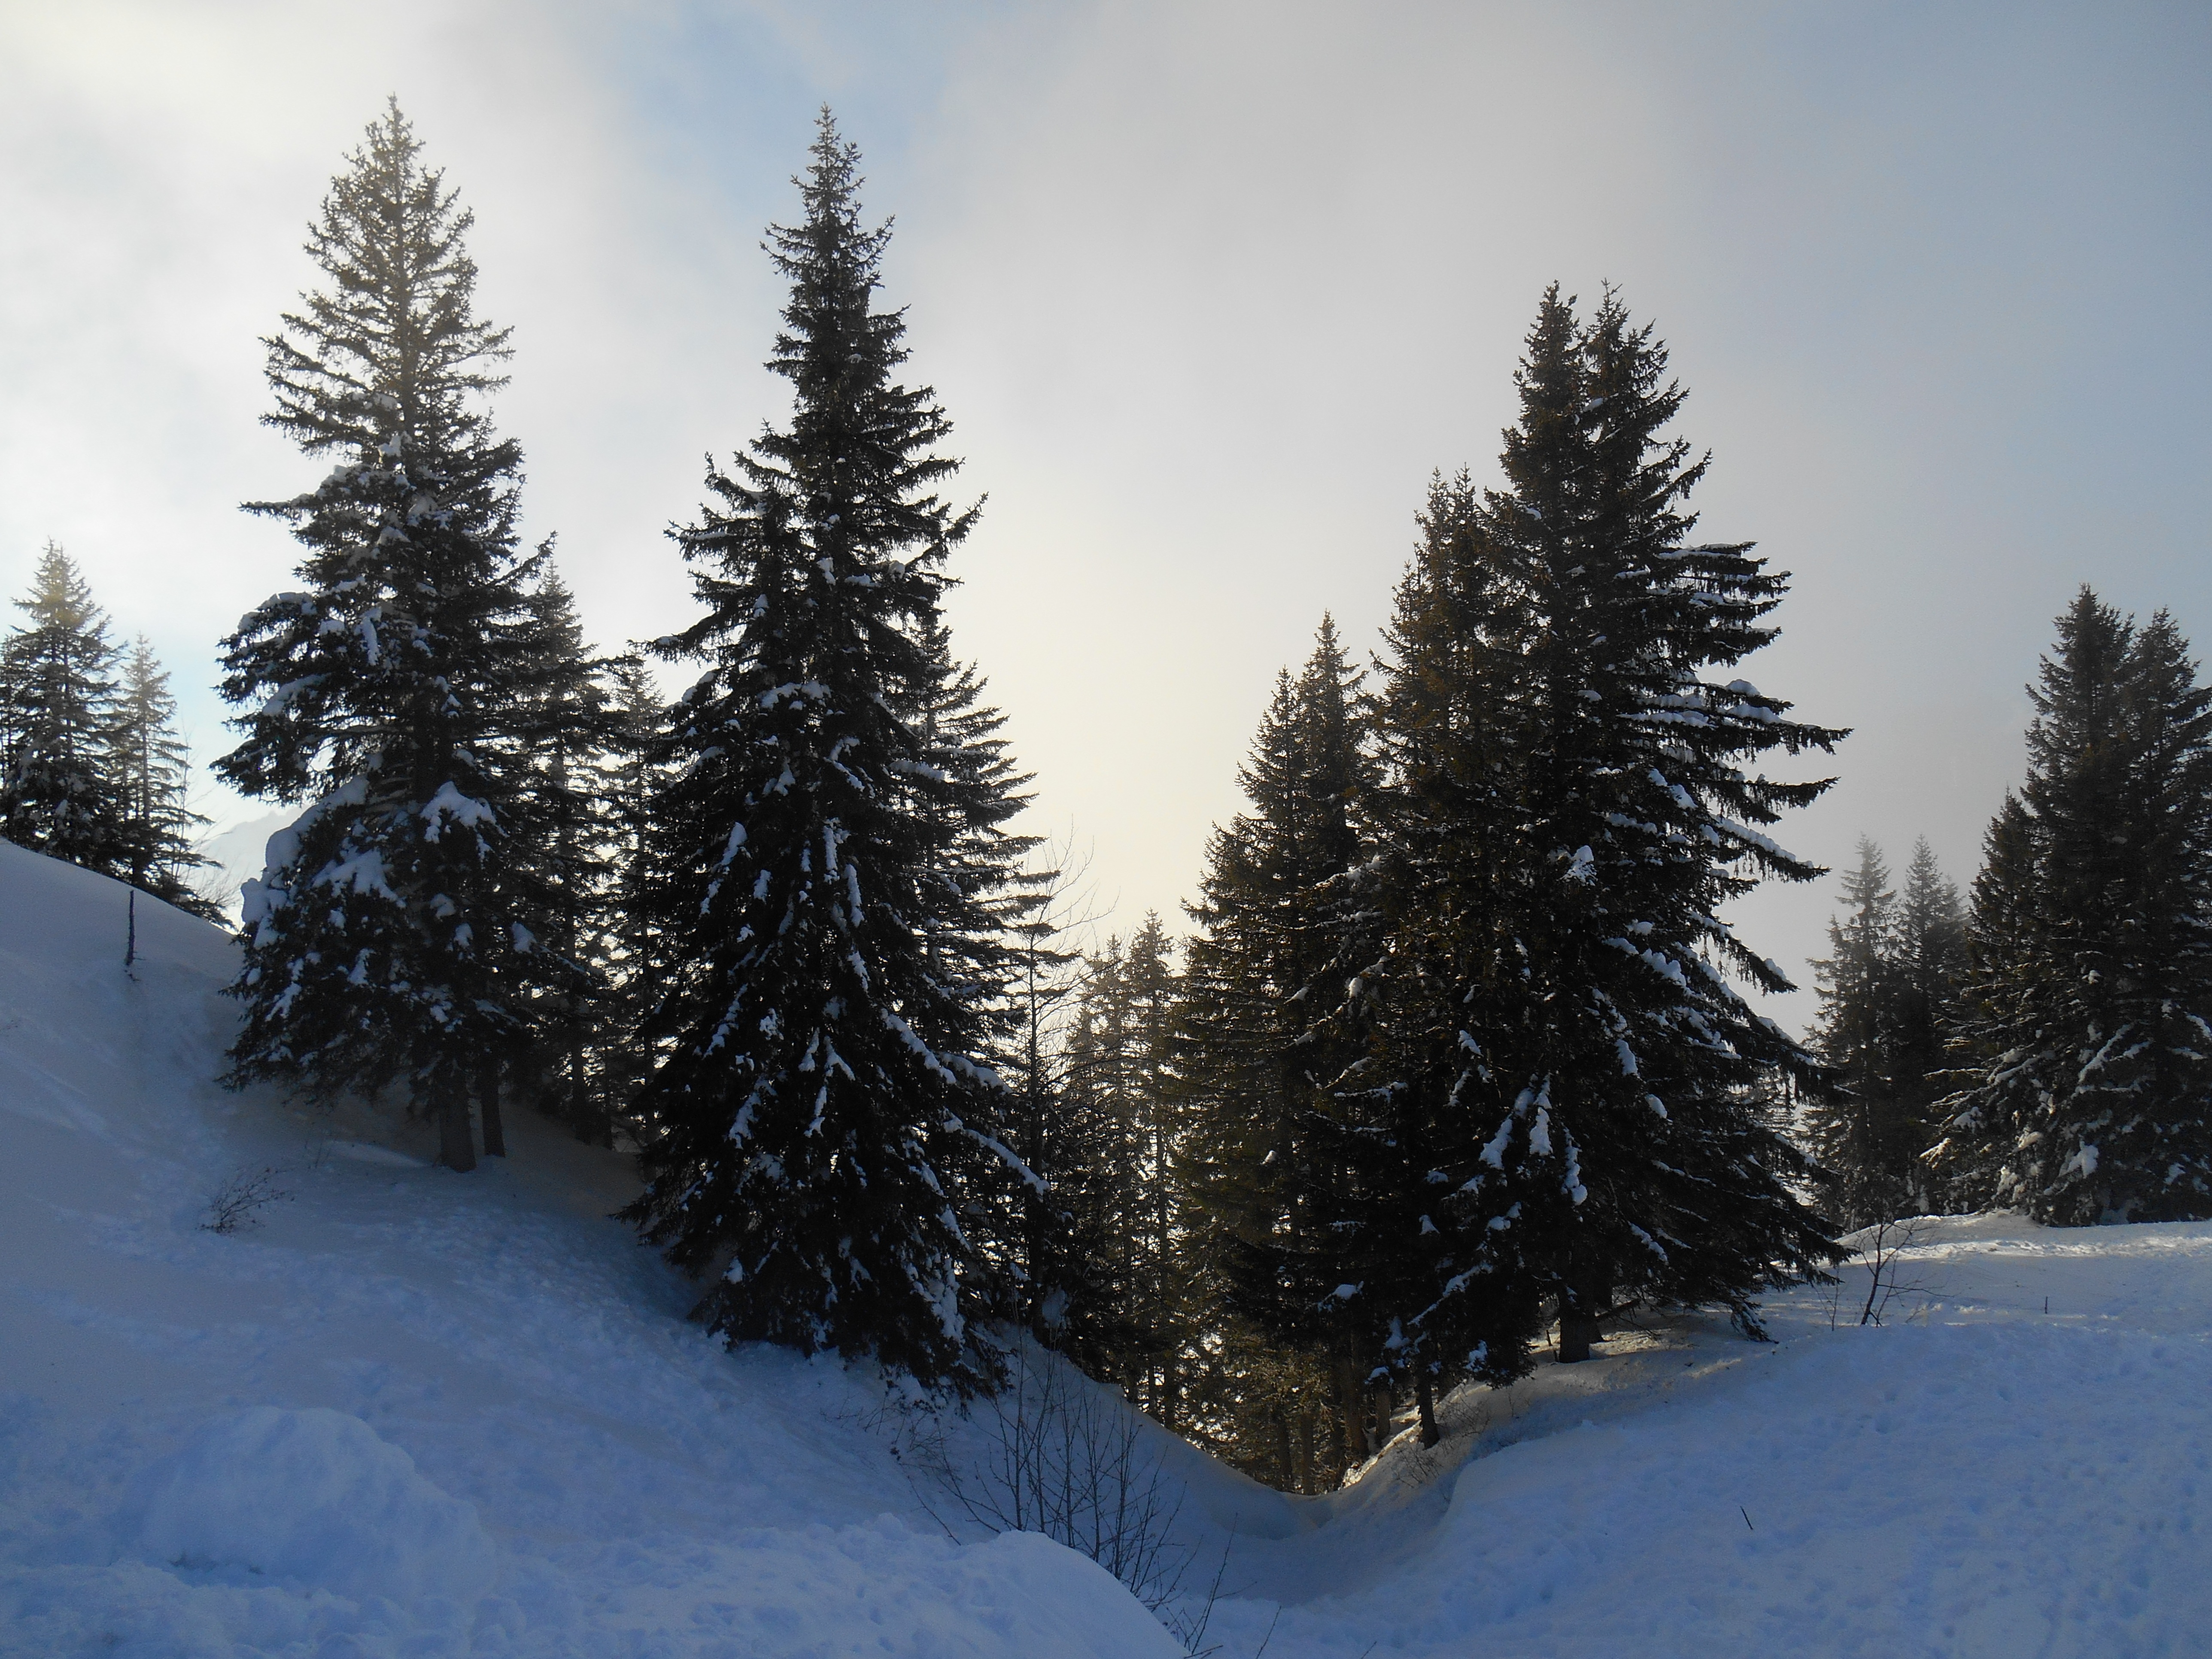
landscape, tree, nature, forest, outdoor, mountain, snow, cold, winter, light, plant, white, countryside, frost, mountain range, france, pine, ice, rural, peaceful, scenery, weather, alpine, christmas, fir, season, ridge, conifer, trees, woods, spruce, alps, footwear, forest trees, avoriaz, woody plant, mountainous landforms, geological phenomenon